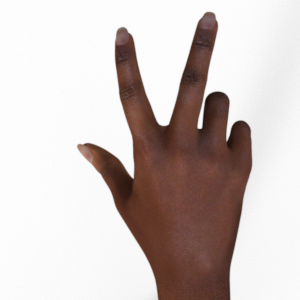
Label: scissors